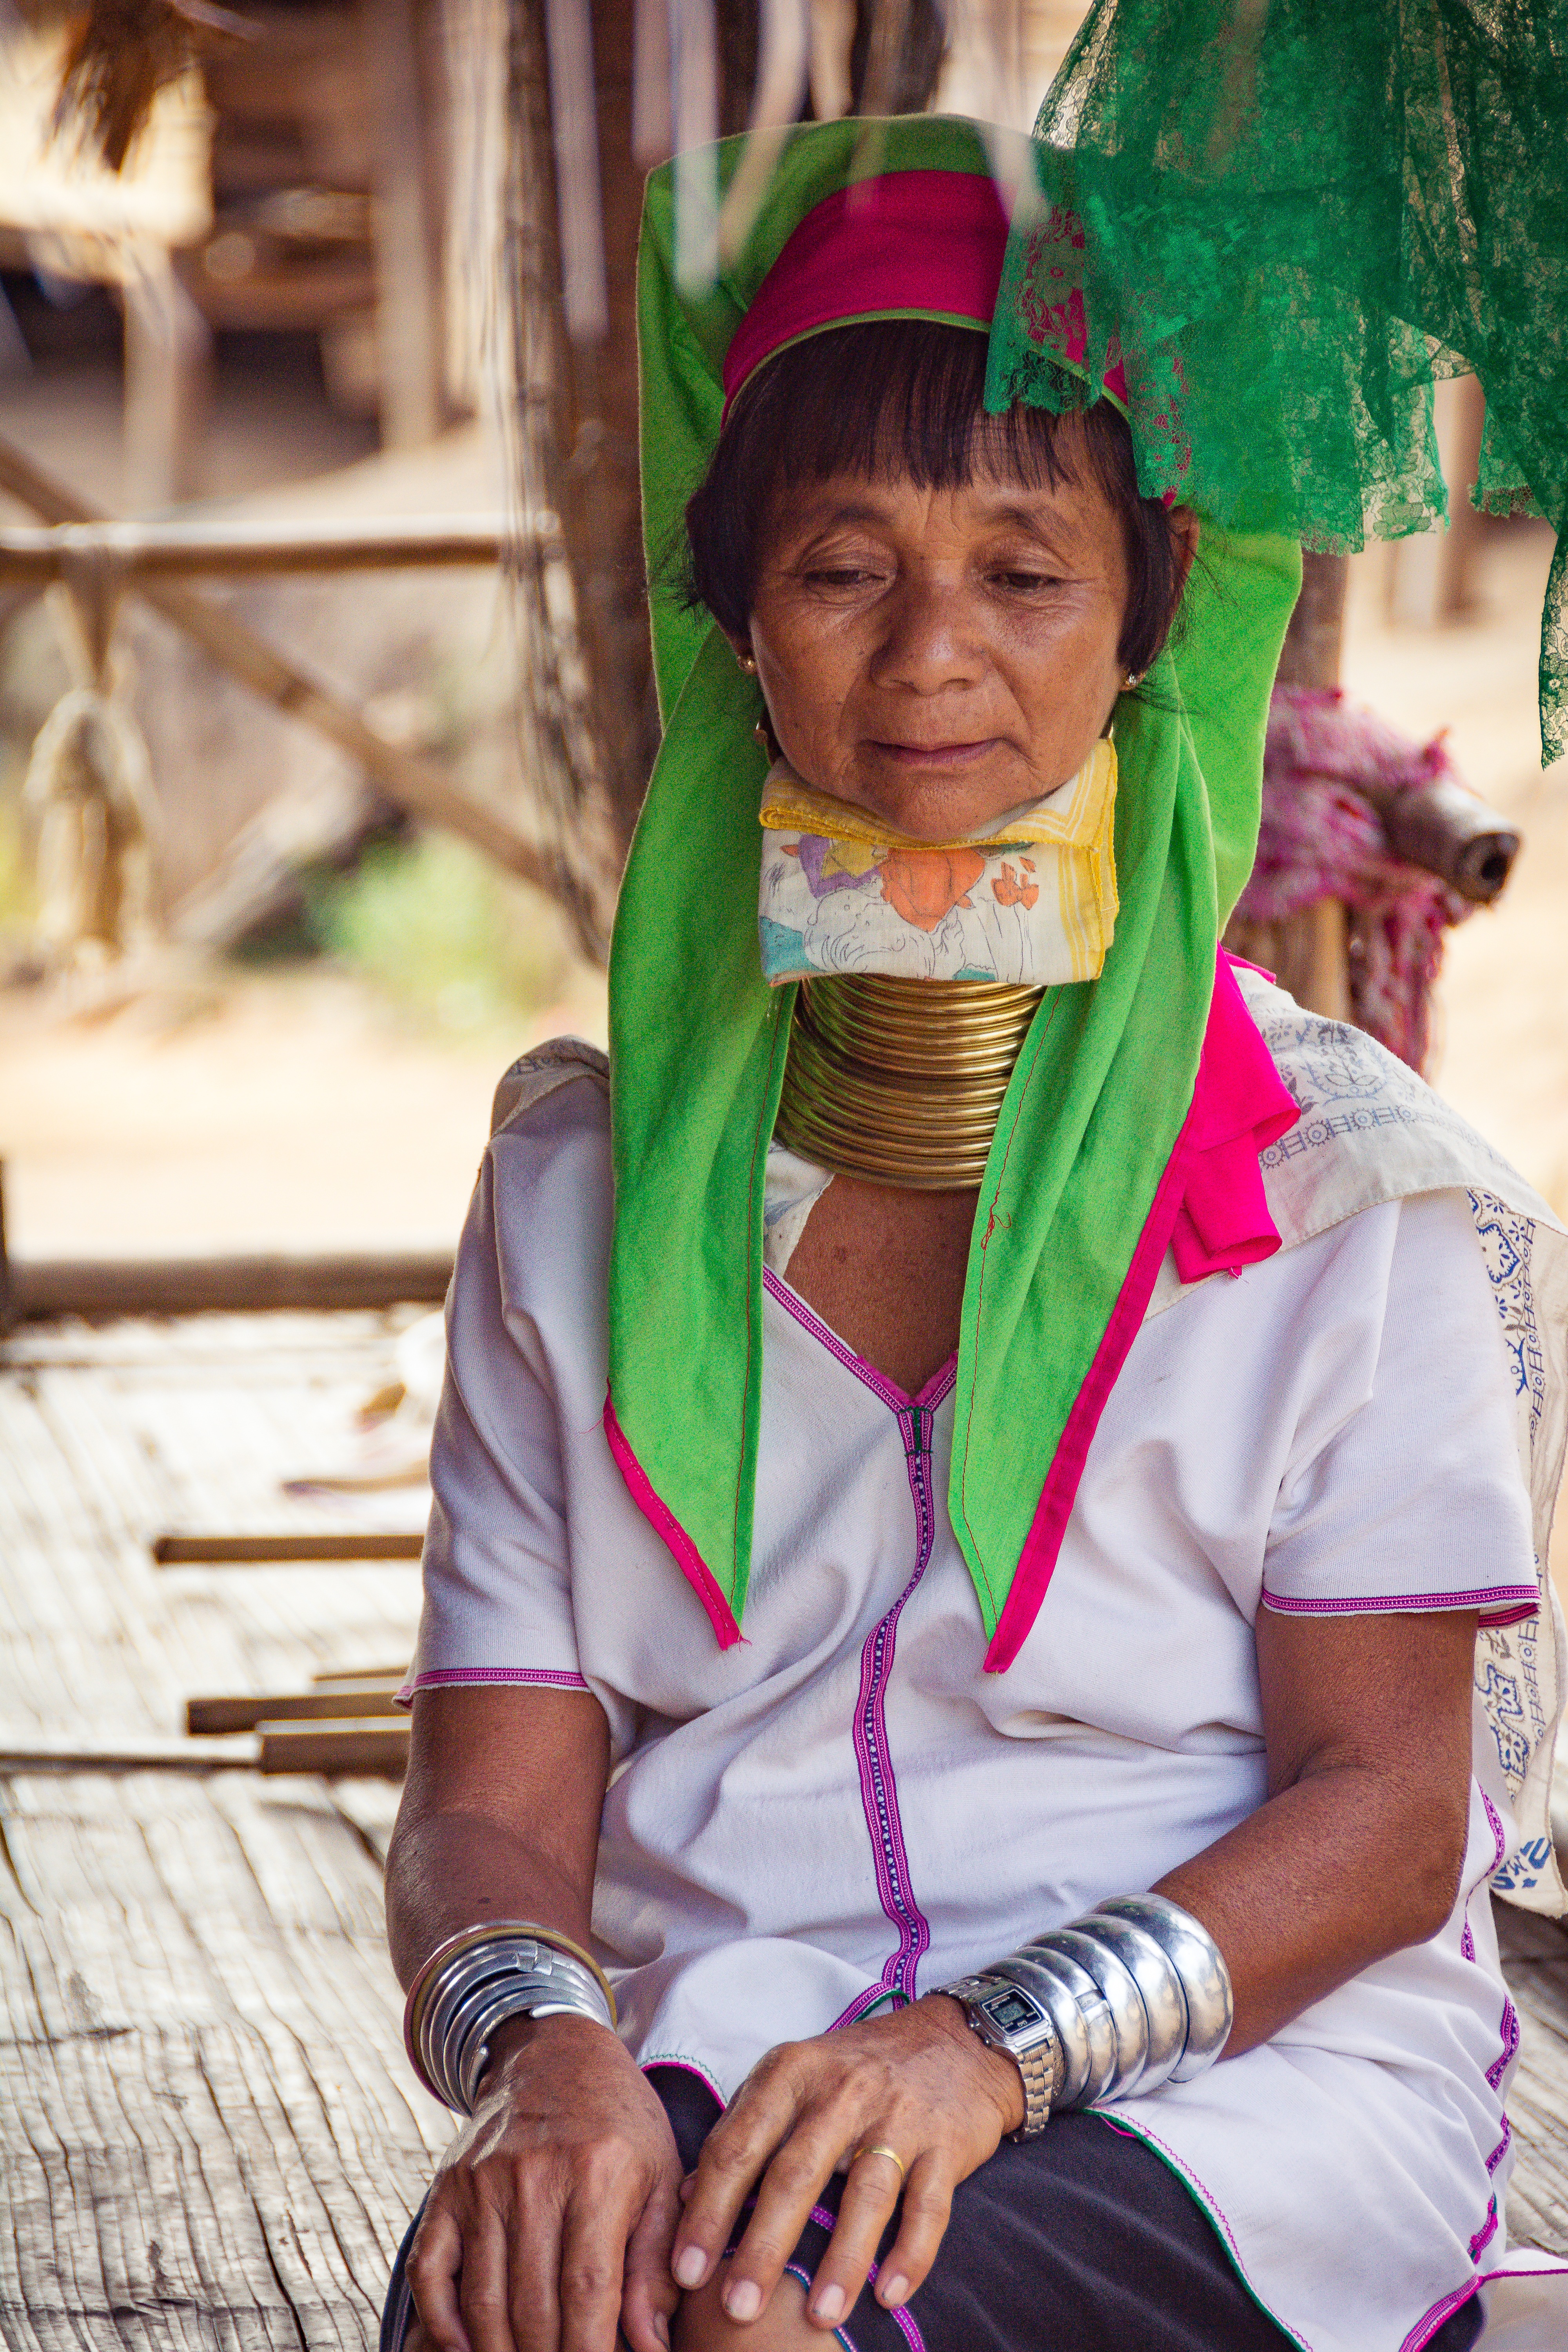
mountain, people, girl, woman, purple, travel, green, asia, child, human, tourism, pink, headgear, smile, thailand, long neck, tribe, north, fun, temple, women, skin, culture, tradition, thai, chiang mai